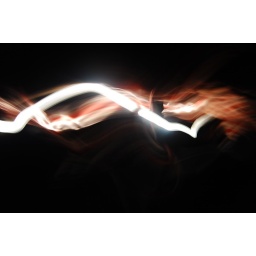
running in a field at night with a torch.